Tanks of the United States

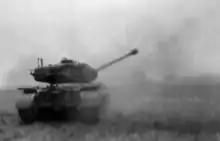
M26 Pershing fires at German positions at Remagen, March 1945.

Both the Americans and the British developed a wide array of special attachments for the Sherman; few saw combat, and most remained experimental. Those that saw action included the bulldozer blade for the Sherman dozer tanks, Duplex Drive (DD) for "swimming" Sherman tanks, R3 flamethrower for "Zippo" flame tanks, and both the T34 60-tube "Calliope" 4.5" rocket launcher and T40 "Whizbang" 7.2" rocket launcher for the Sherman turret. The British variants (DDs, Firefly, Tulips, and mine flails) were among "Hobart's Funnies" of the 79th Armoured Division. The British Sherman Firefly was the most successful of these, incorporating the Ordnance QF 17-pounder into the Sherman's chassis. It was effective, especially against the more powerful German tanks like the Tiger, and over 2,000 of them were produced.